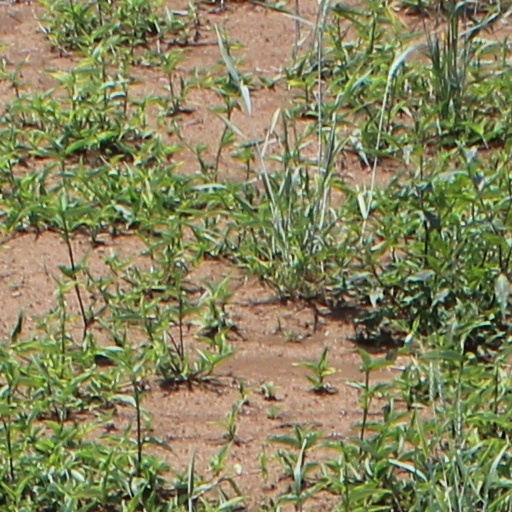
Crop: wheat